Ida Bindschedler

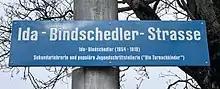
Street named in her honour

Bindschedler died on 28 June 1919. Many of her books took place in Seeweid in the Riesbach district of Zurich. The district named a street in her honour.